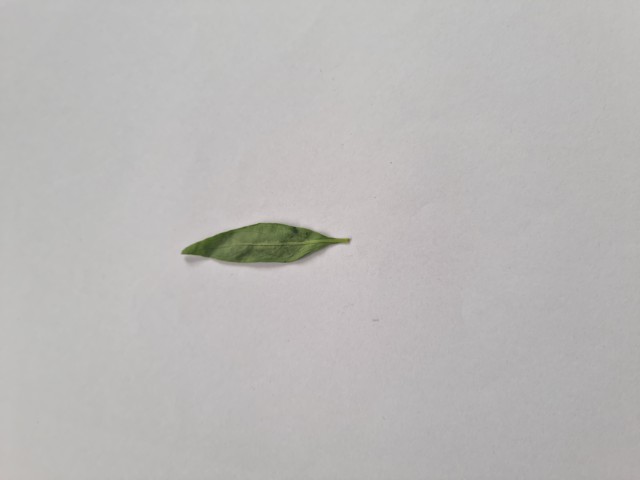
Plant: kalomegh